Describe the emotion expressed in this image:  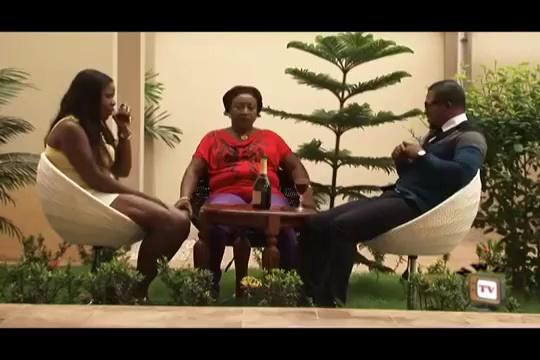
This person displays Fear, valence and arousal with low intensity.